George Bowes (prospector)

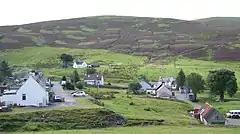
The village of Wanlockhead

He wrote in March 1604 of a difficult journey in winter to the works at Wanlock Water. The Venetian ambassador Nicolò Molin reported on his progress in February 1605. He heard that Bowes had told Queen Elizabeth about gold mines in Scotland, but she had arrested him. Bowes had found support from King James and produced 25 ounces of gold but with large costs, and was losing supporters.